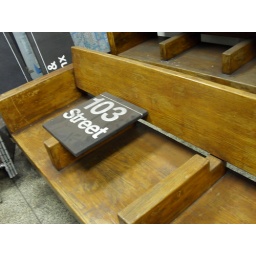
An old wooden subway bench and a 103rd Street sign from New York City, from filming in Bay Lower.